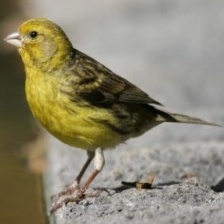
Species: CANARY
Scientific name: SERINUS CANARIA DOMESTICA